List of birds of Algeria

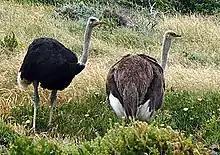
Common ostrich

Order: StruthioniformesFamily: Struthionidae